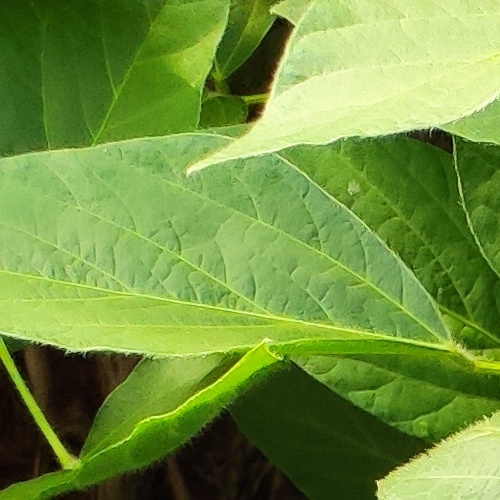
Label: Healthy